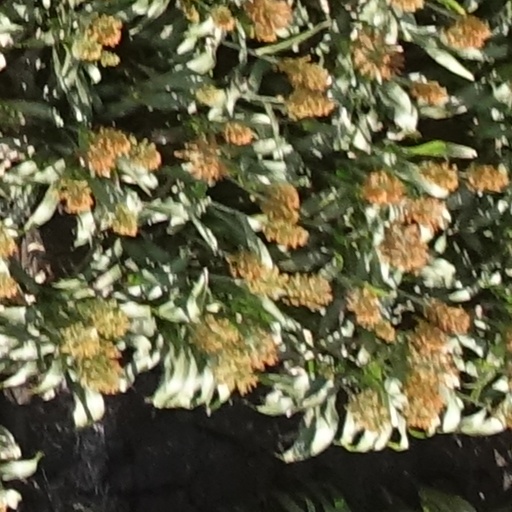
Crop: sorghum